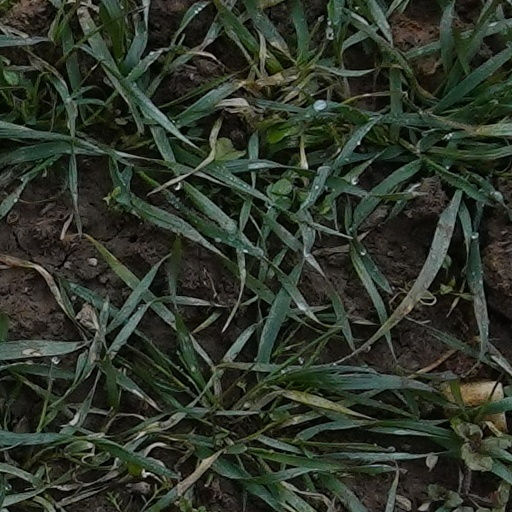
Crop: wheat